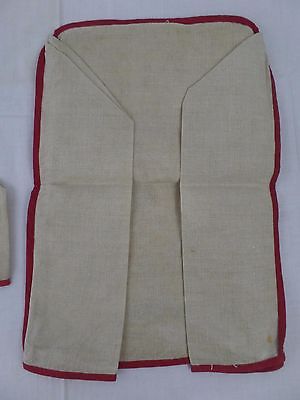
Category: toaster